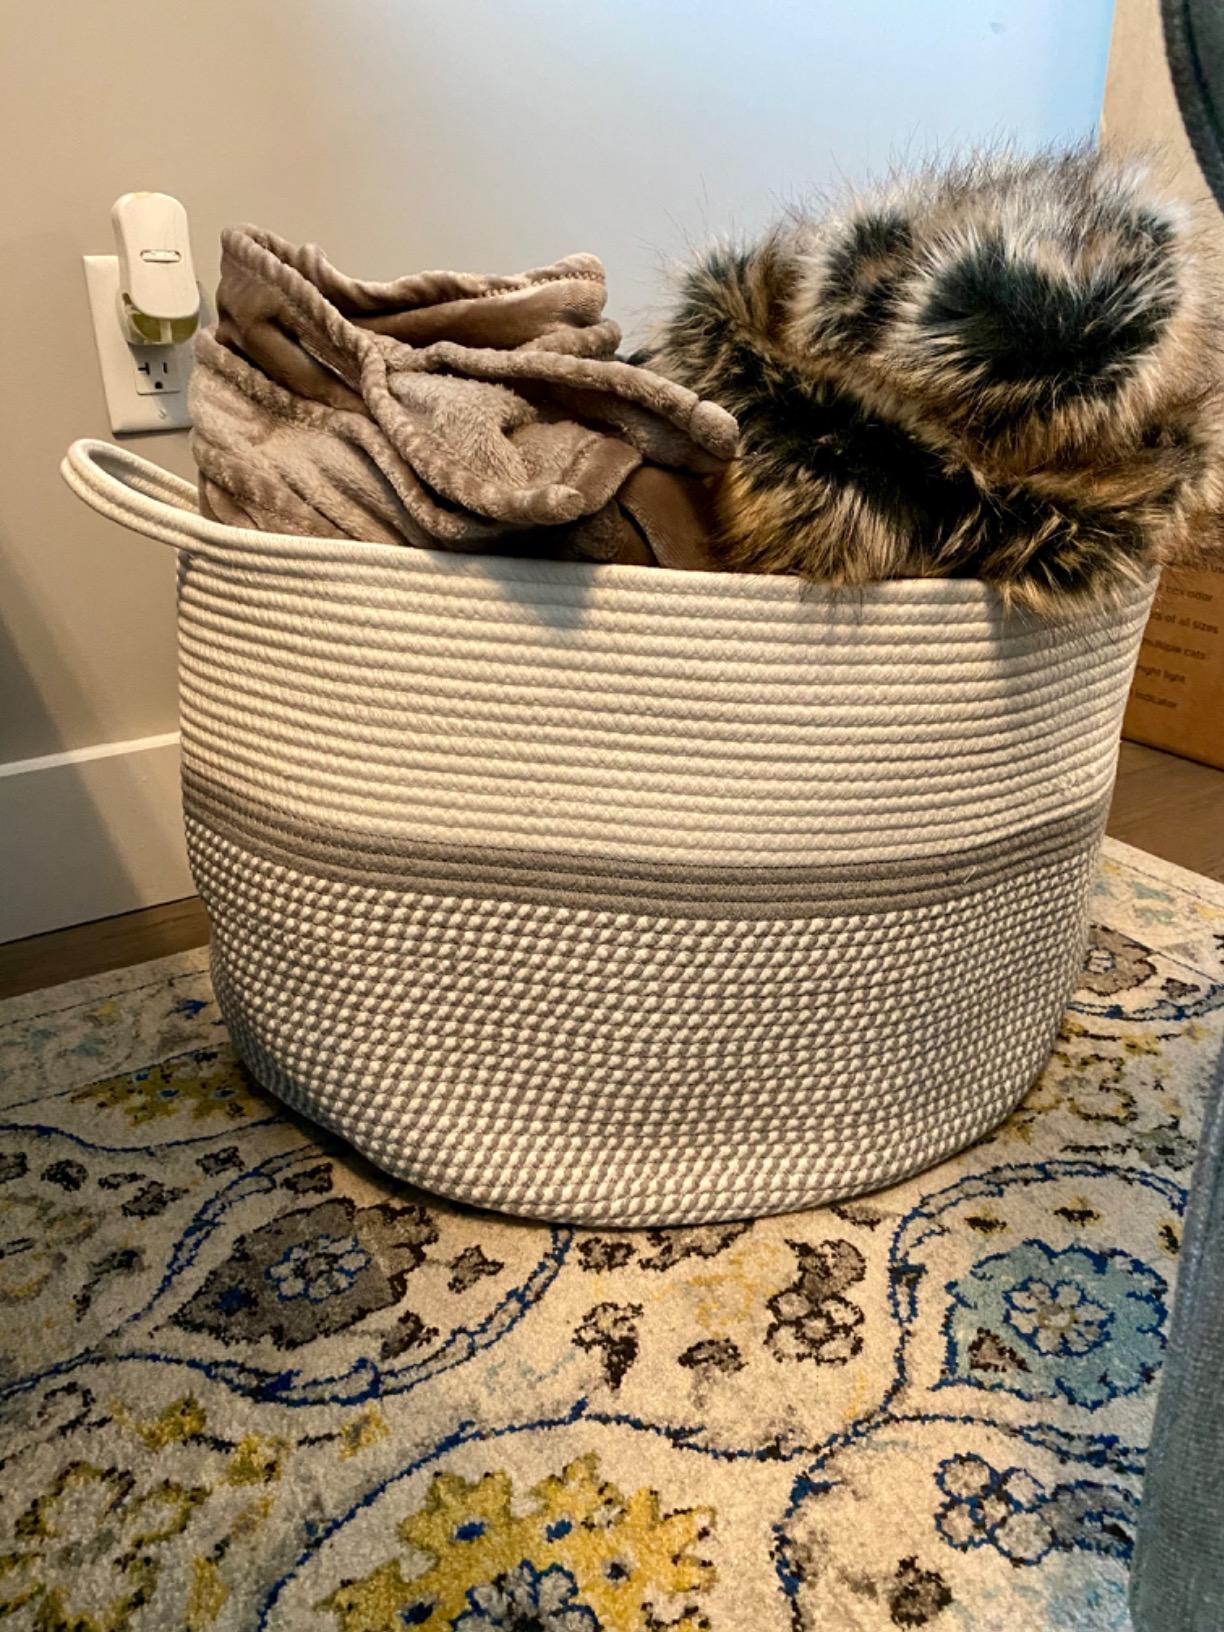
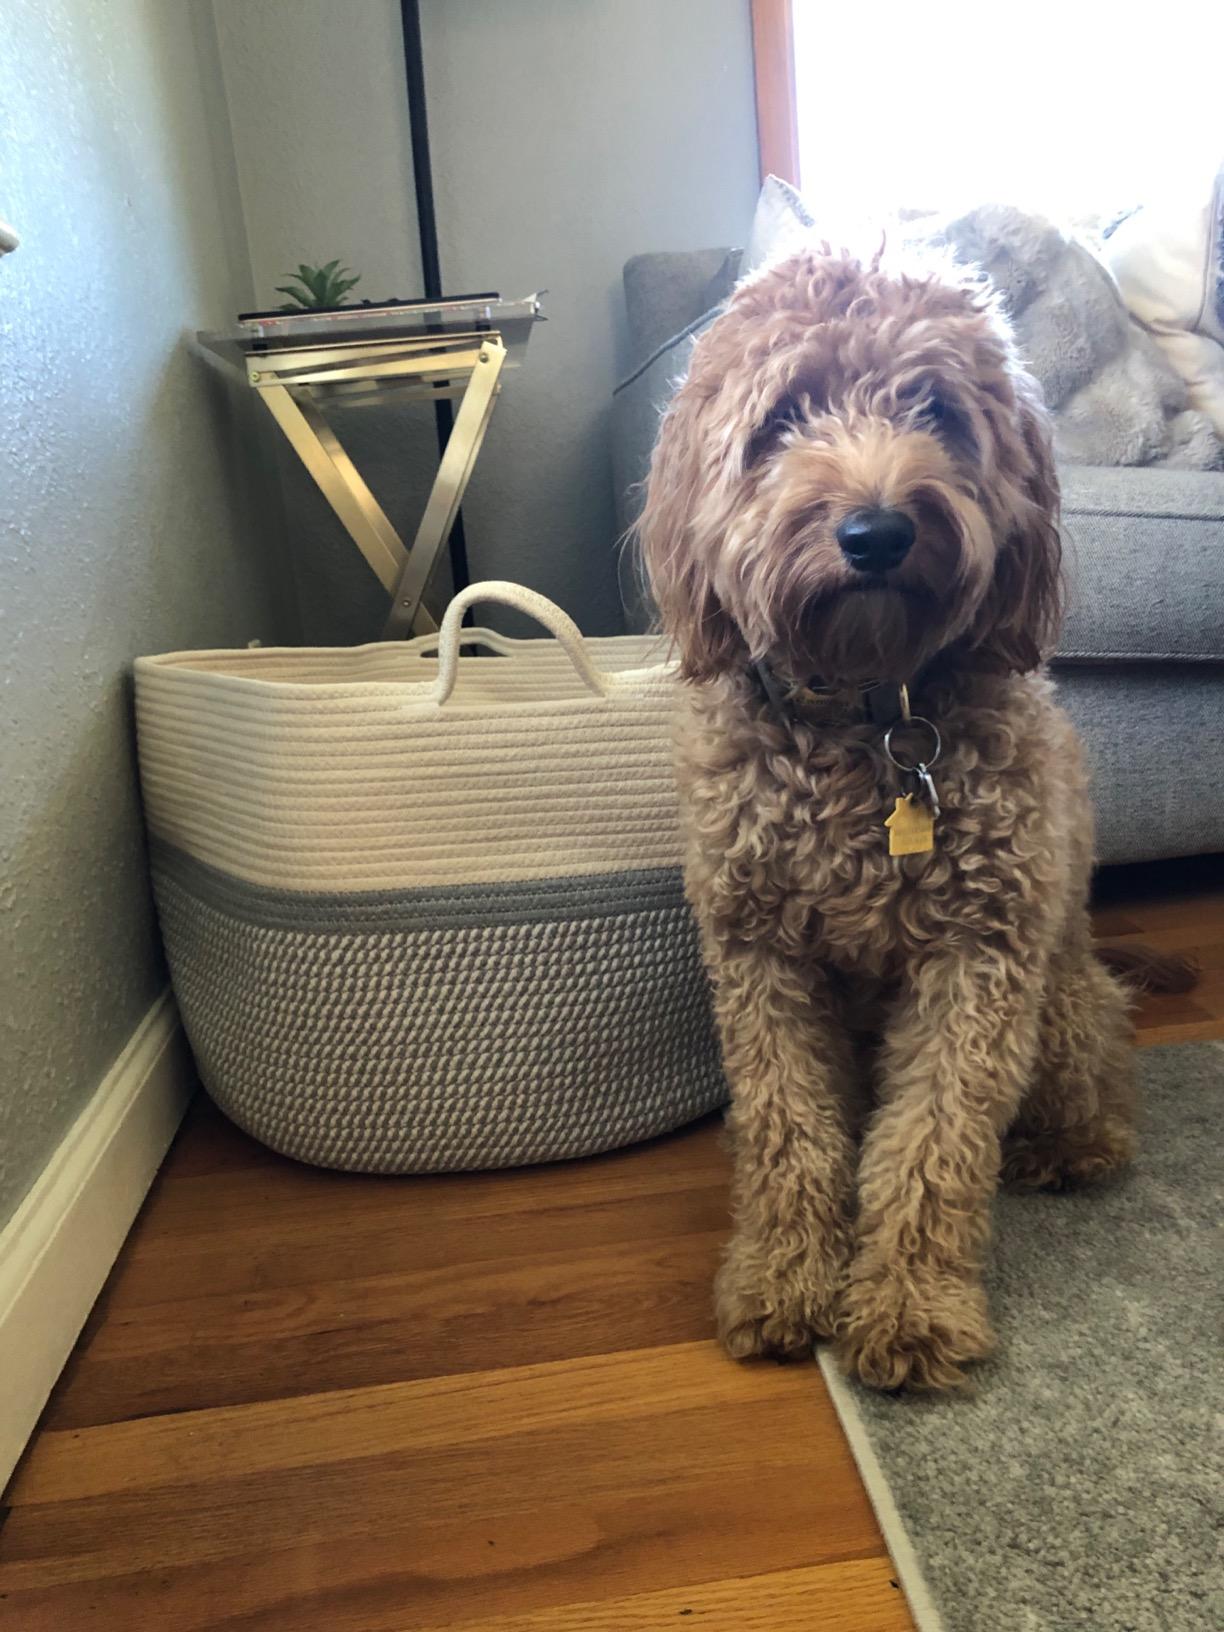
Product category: items_hamper
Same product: yes